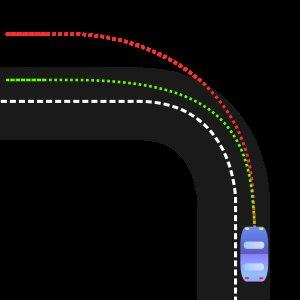
On parle de sous-virage dans le domaine automobile lorsque le train avant d'un véhicule a tendance à glisser en virage. Le changement de direction est alors affecté et doit être corrigé. C'est l'inverse du survirage, où c'est l'arrière d'un véhicule qui a tendance à glisser.